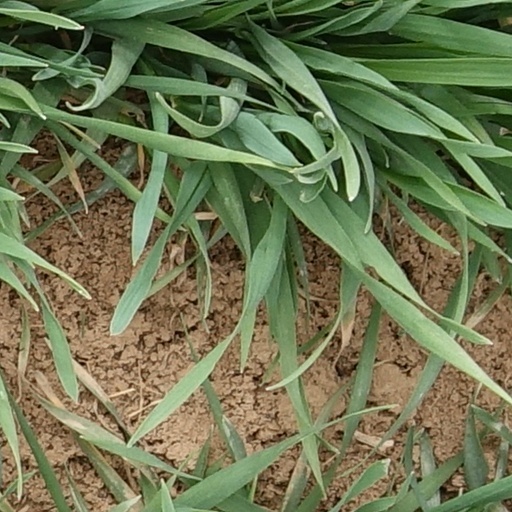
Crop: wheat